New Found Glory

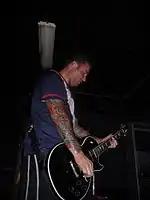
Chad Gilbert performs in Oklahoma City on September 11, 2010

A special edition re-release to celebrate the tenth anniversary of their self-titled album was released on January 26, 2010, through Geffen Records. The additional material included new liner notes, demos, b-sides, "The Story So Far" DVD and a remix of debut single "Hit or Miss" by the late Jerry Finn. A full tour was also confirmed where the band would play the record in its entirety, with support from Saves the Day, Hellogoodbye and Fireworks. On the 29th and 30 May, the band headlined the Pop-Punk festival "SlamDunk Festival" held in Hatfield and Leeds. Shortly before the start of the band's commemorative tour, Gilbert visited his doctor for pneumonia. After suspicious cells were discovered in his thyroid, he underwent surgery which caused him to miss the first three dates of the new tour. Anthony Raneri of Bayside replaced him for this period. The surgery was a success. Later that year, the band headlined the Slam Dunk Festival along with Alkaline Trio and Capdown.